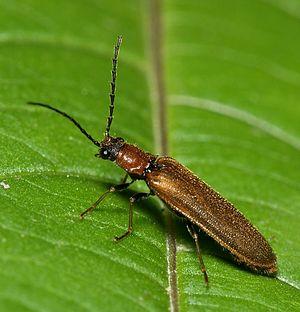
Denticollis linearis est une espèce d'insectes de l'ordre des coléoptères.
Elateroidea désigne une super-famille d'insectes coléoptères comprenant notamment les familles des Elateridae, des Lampyridae et des Cantharidae.